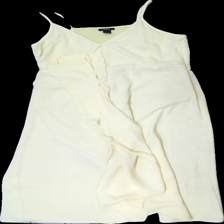
View: front
Type: Dress
Category: Ladies
Brand: Lindex
Colors: Yellow
Material: 100% polyester
Cut: Regular
Size: 42
Season: All
Holes: Minor
Damage: axelband spruckigt fäste
Damage location: top center
Damage 2 location: bottom center
Price range: 50-100
Recommended usage: Reuse
Description: gul klänning, axelbandens fästen har börjat spricka/lossna